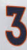
Number: 3